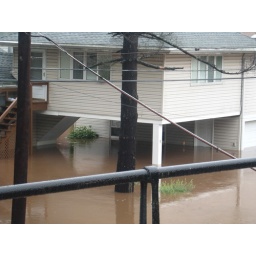
A house on the river in Port Indian